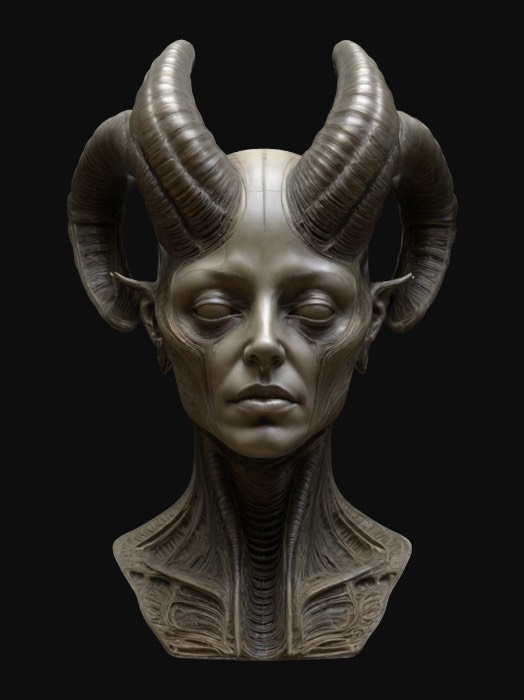
미적 점수 (1~10점): 8